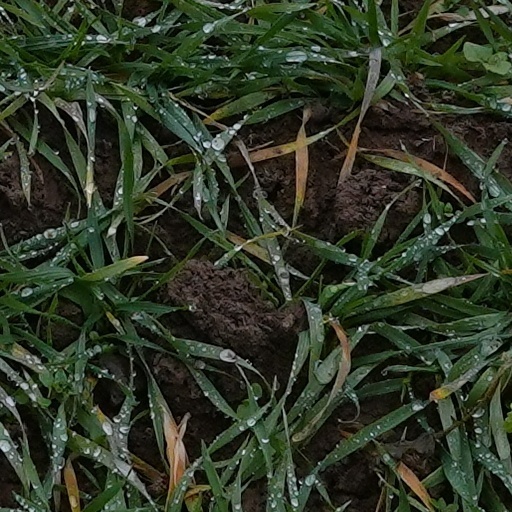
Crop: wheat